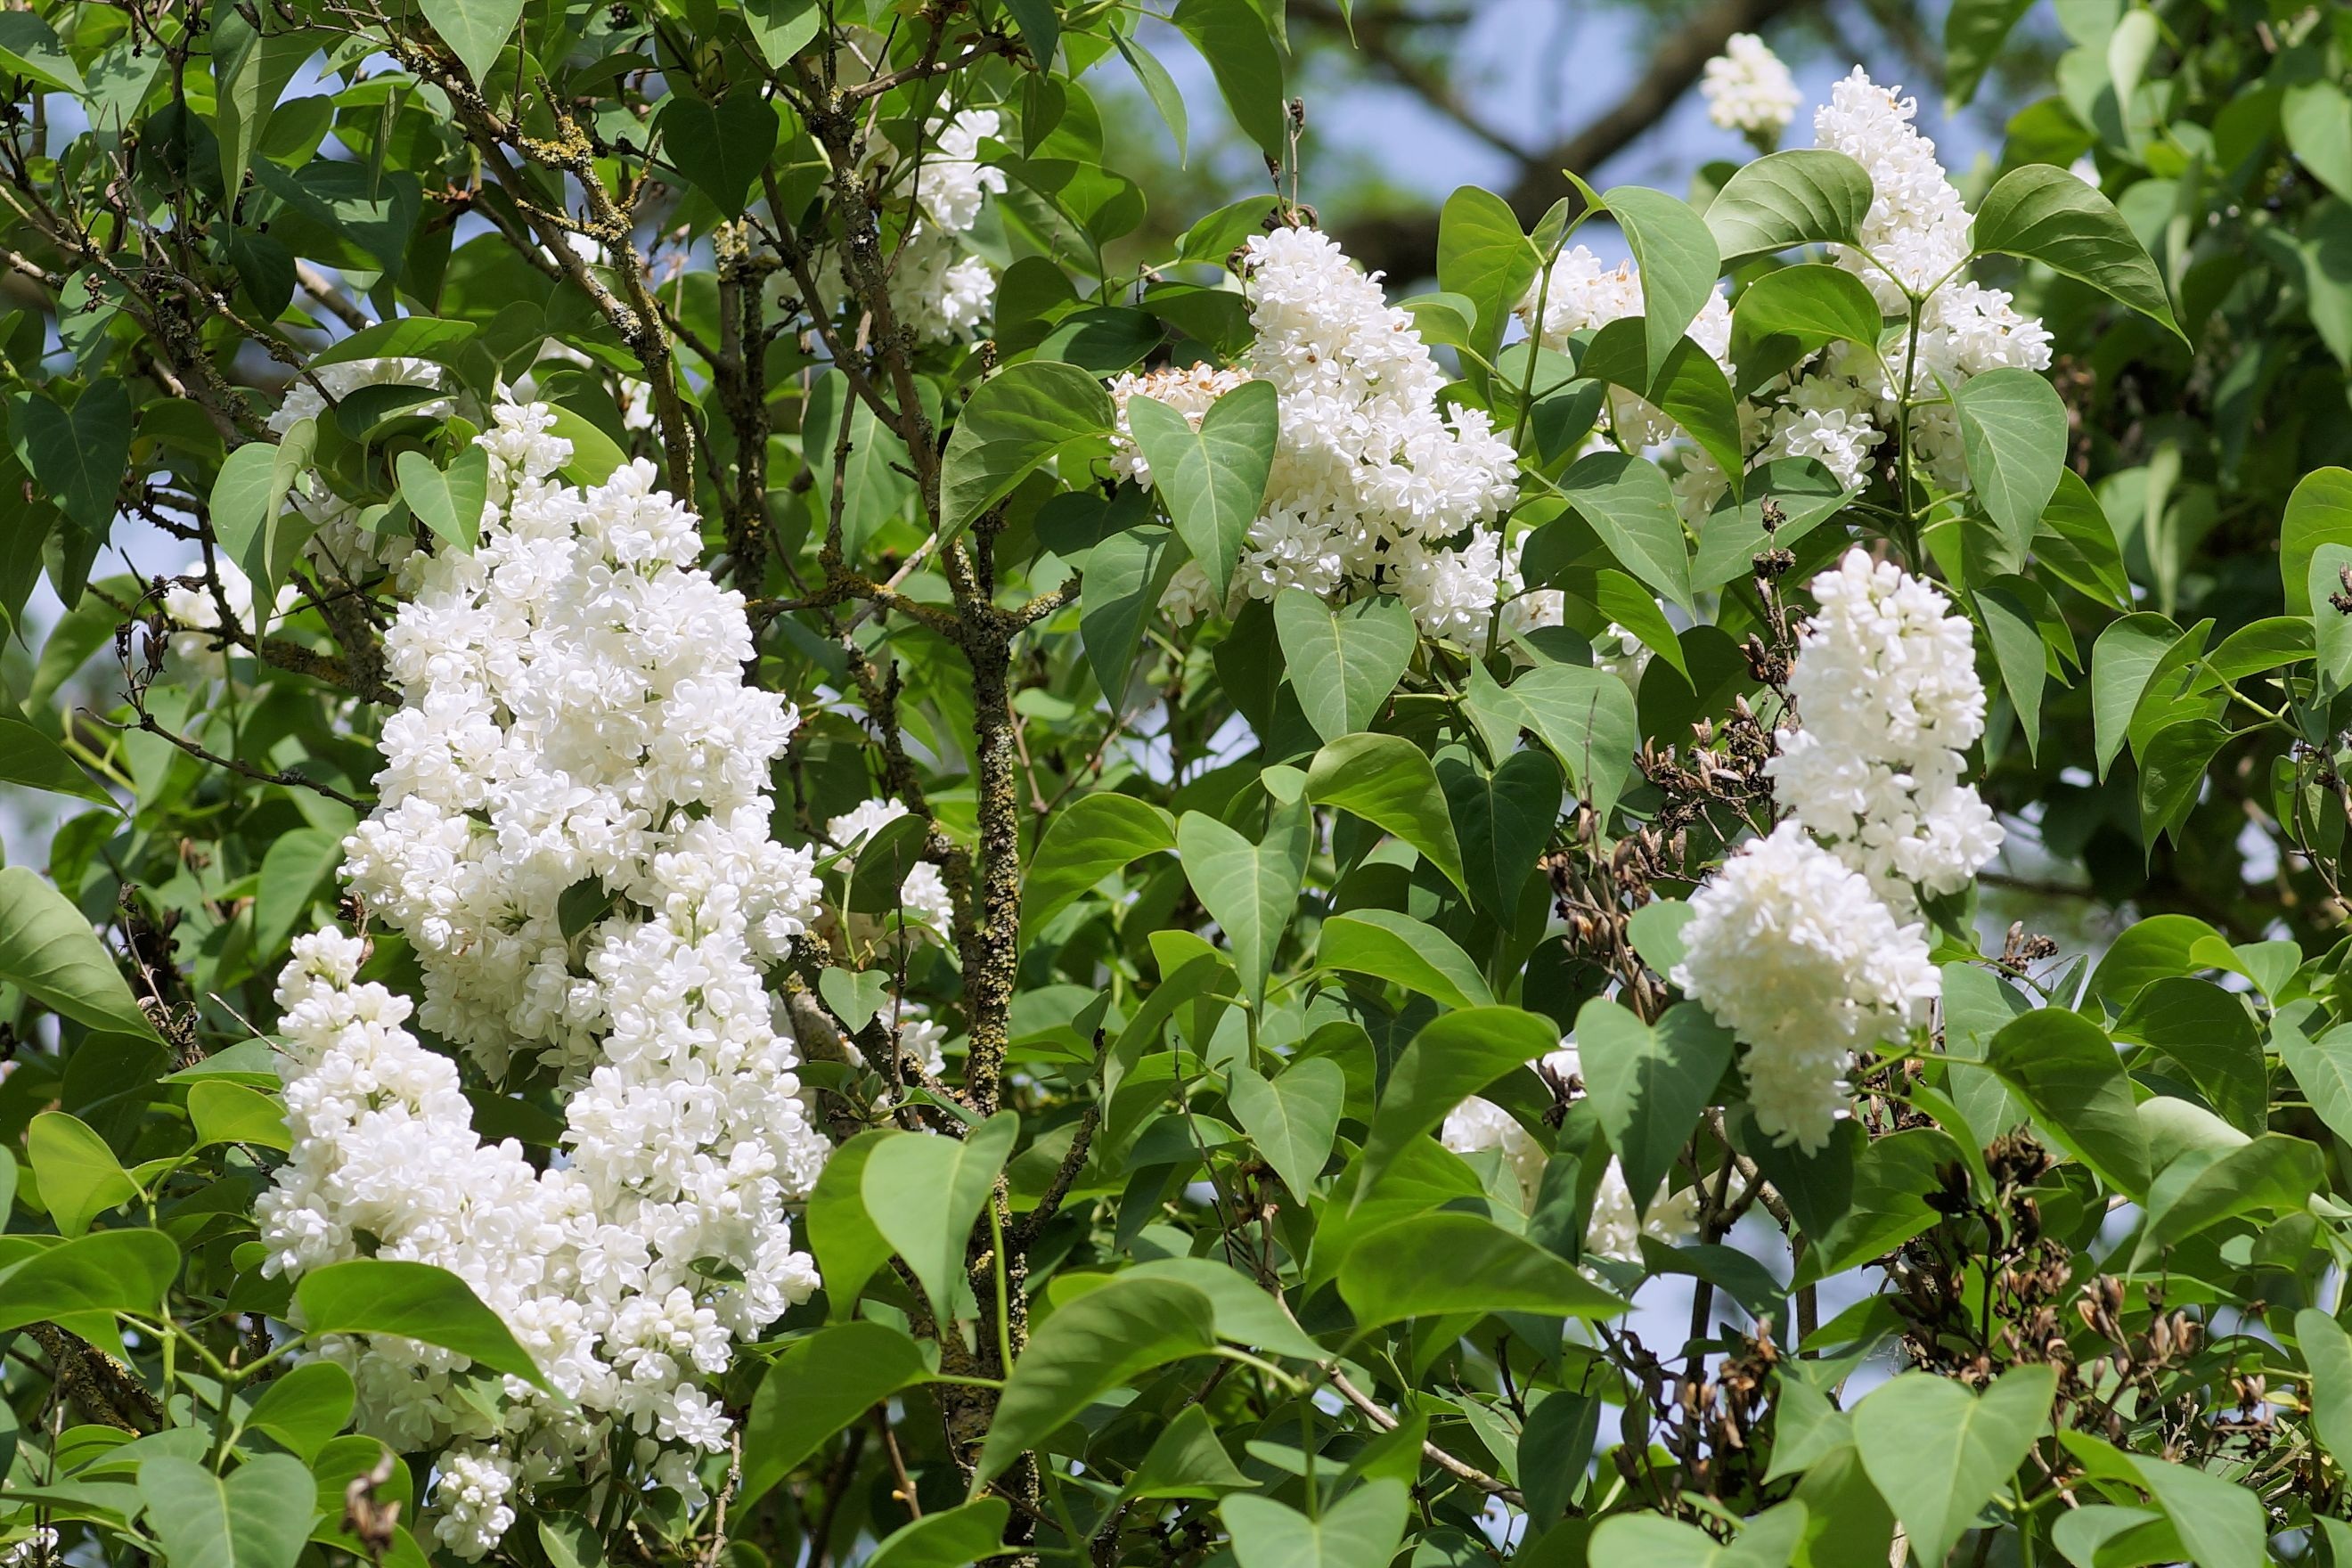
nature, blossom, plant, white, sweet, flower, bloom, bush, spring, botany, garden, flora, flowers, shrub, bright, viburnum, beauty, beautiful, lilac, fragrant, filigree, flowering plant, lilac bush, lilac branch, woody plant, land plant